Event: Nepal Earthquake
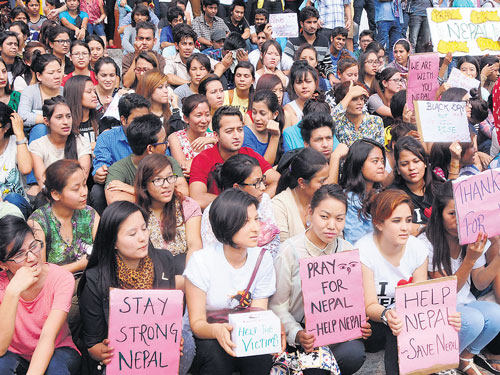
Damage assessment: no_damage